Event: Nepal Earthquake
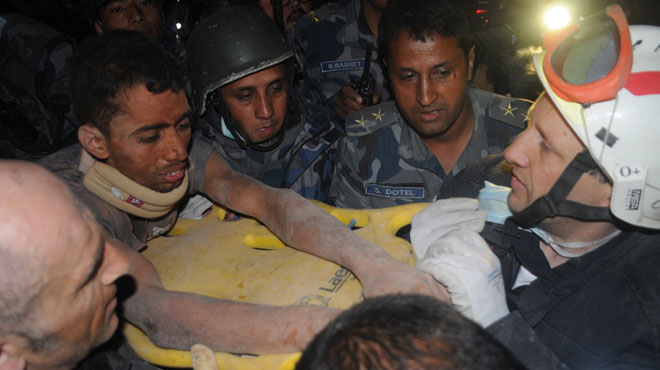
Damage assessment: damage